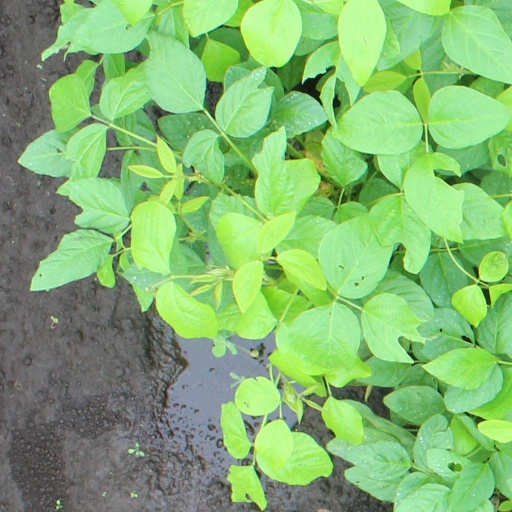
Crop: soybean